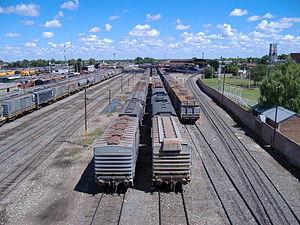
Rosario est une ville d'Argentine, le chef-lieu du département de même nom, la plus grande ville de la province de Santa Fe et la troisième ville d'Argentine derrière Buenos Aires et Córdoba.